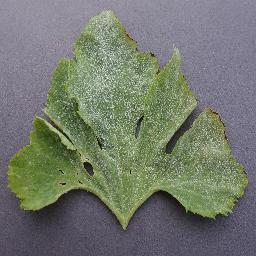
Label: Squash___Powdery_mildew